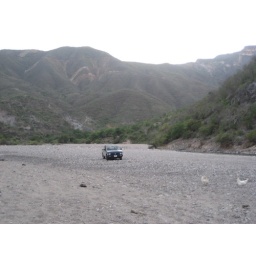
our nissan truck parked in the river bed near our campsite